Schlitz Playhouse of Stars

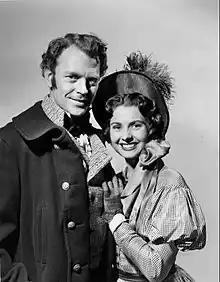
Dan O'Herlihy and Peggy Creel in "Log the Man Innocent", 1955

Schlitz Playhouse of Stars is an anthology series that was telecast from 1951 until 1959 on CBS. Offering both comedies and drama, the series was sponsored by the Joseph Schlitz Brewing Company. The title was shortened to Schlitz Playhouse beginning with the fall 1957 season.